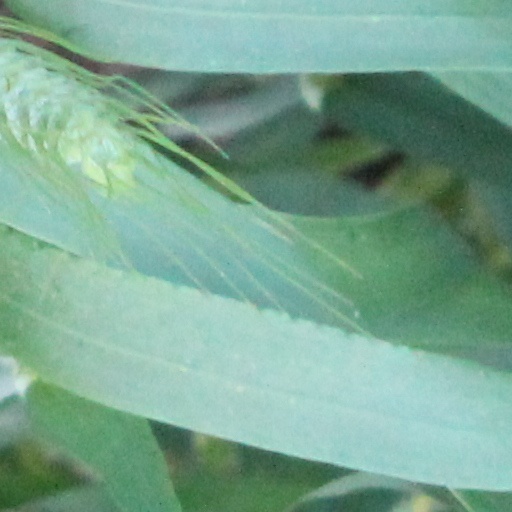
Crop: wheat